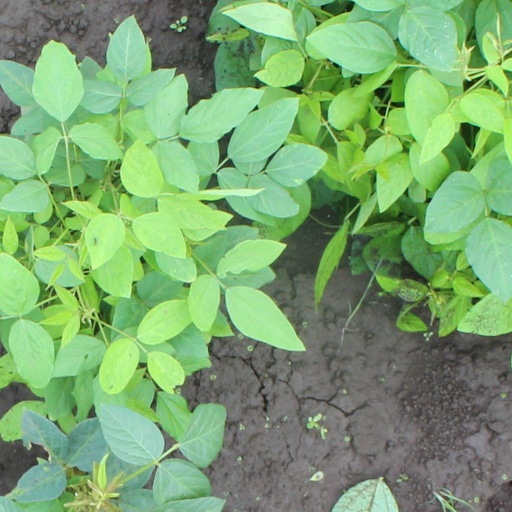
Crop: soybean